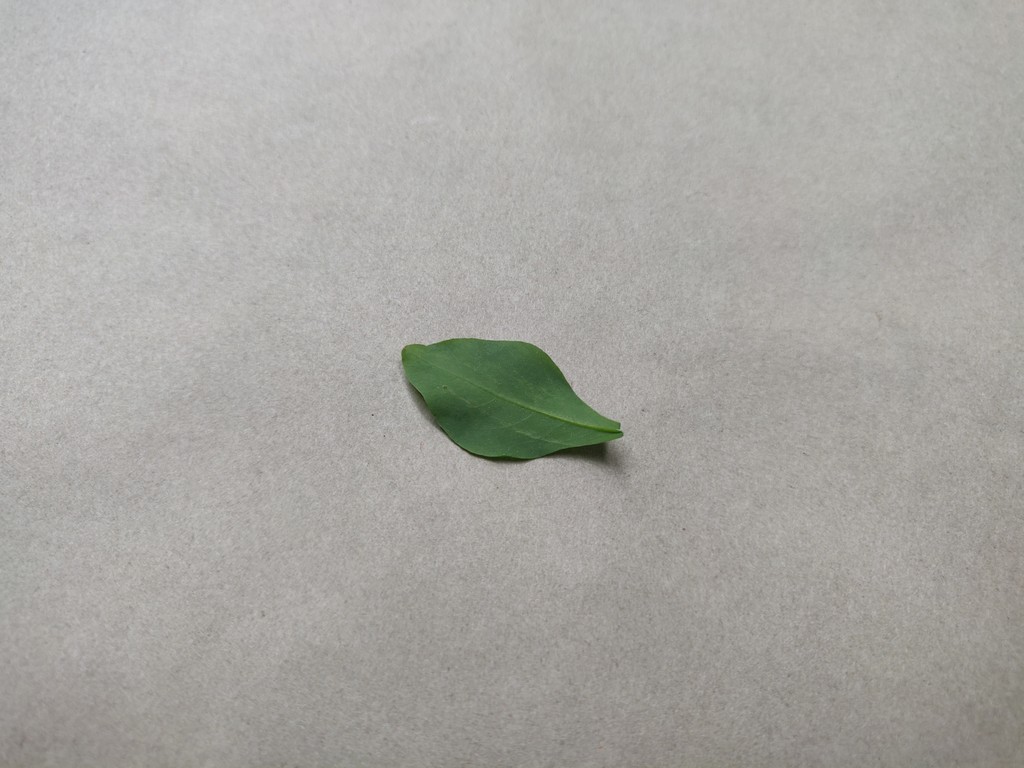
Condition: Healthy
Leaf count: single
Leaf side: back